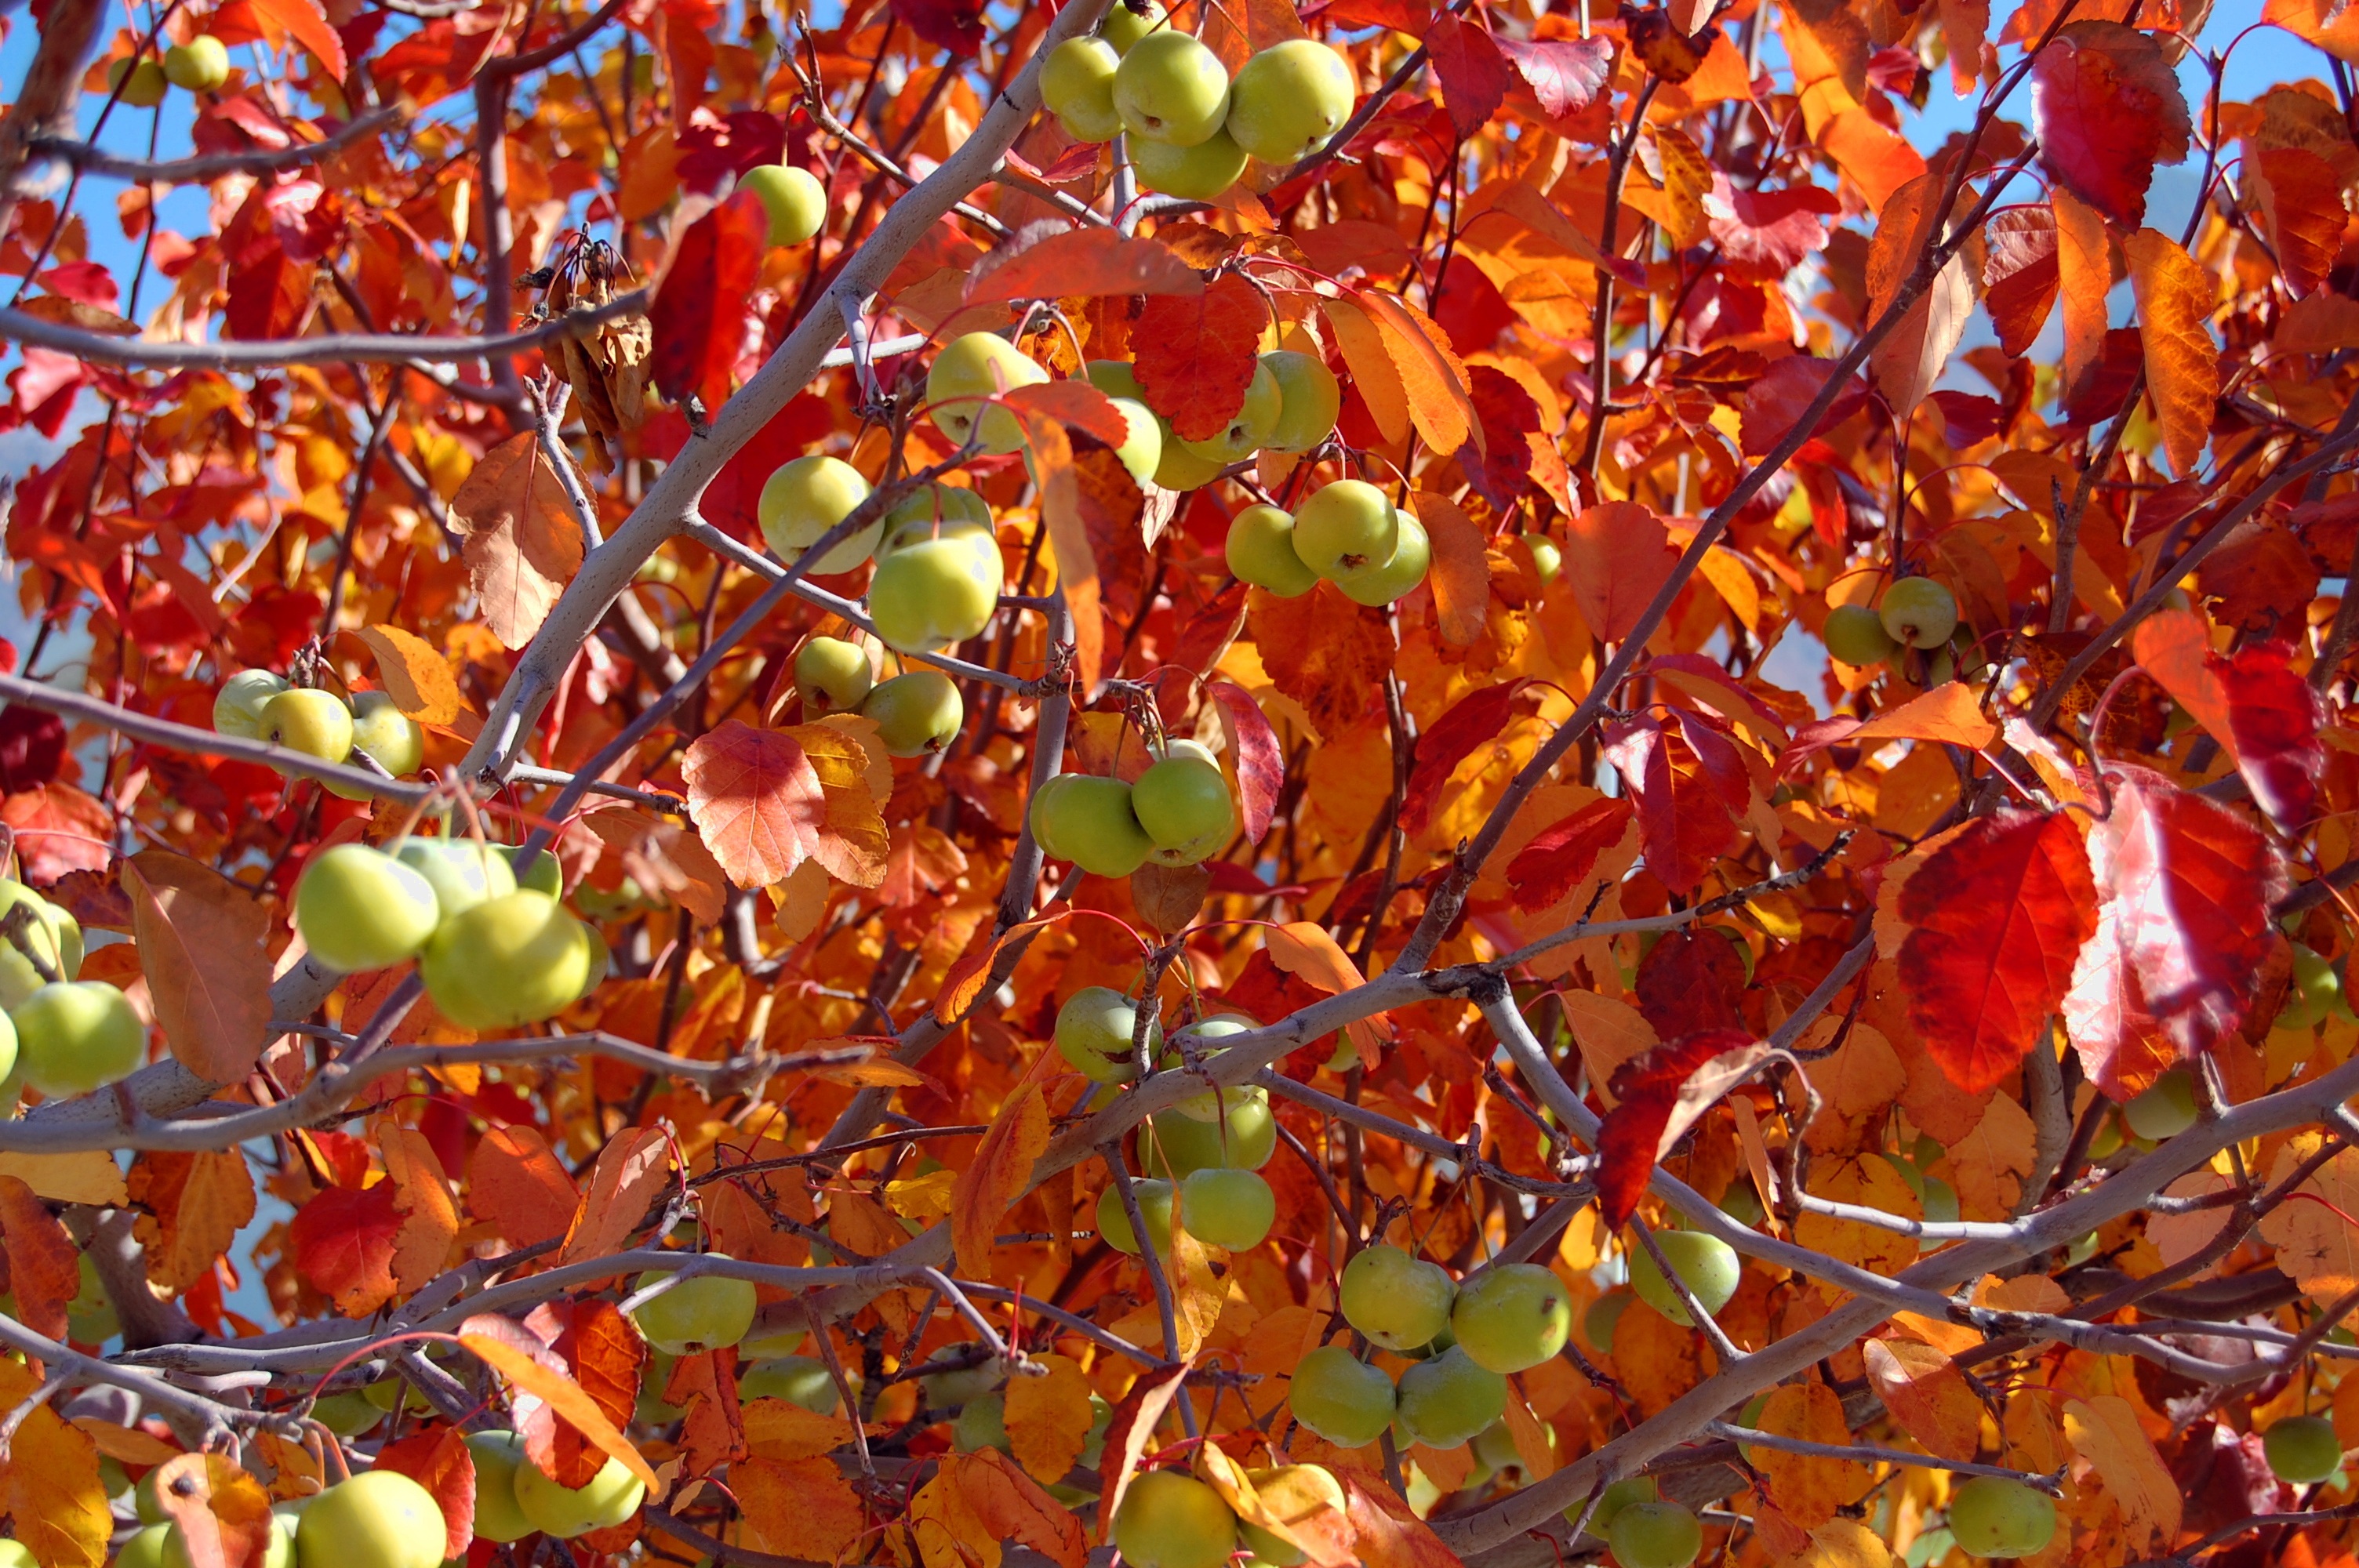
tree, nature, branch, plant, sunlight, leaf, flower, red, produce, color, autumn, blooming, flora, season, shrub, deciduous, tree fruit, tree branches, flowering plant, woody plant, land plant